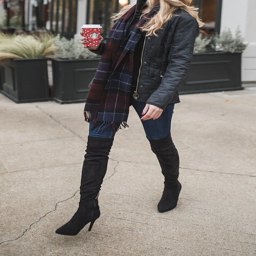
retail quilted jacket , plaid scarf , skinny jeans , and black suede over the knee boots